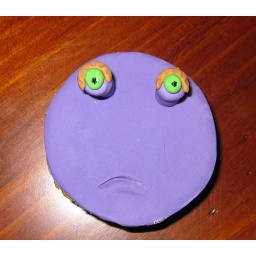
Made in planet cake cupcakes book lauch, Had lots of fun!